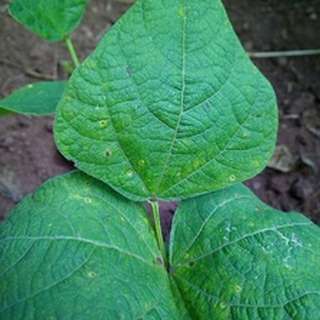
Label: bean_rust